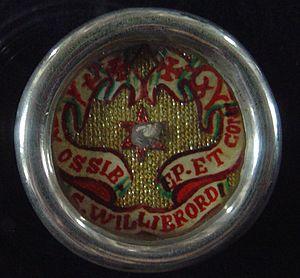
Une des reliques de Saint Willibrord se trouvant à l'autel de l'église Saint-Willibrord de Deurne. EX OSSIB. S.WILLIBRORDI EP. ET CONF.